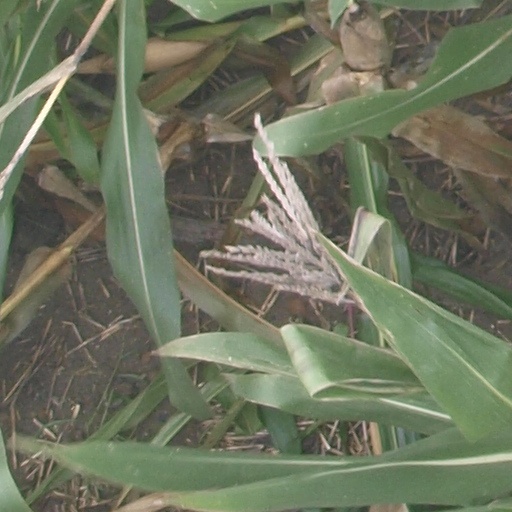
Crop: maize; corn